Chekhov Monument, Taganrog

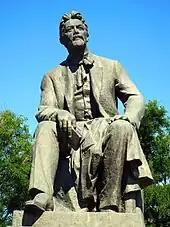
Close-up of the statue

The idea to erect a monument to Chekhov first came from the authorities in 1910. In 1944 the Council of People's Commissars decreed to erect a monument to Chekhov to commemorate the 40th anniversary of the writer's death.